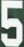
Number: 5